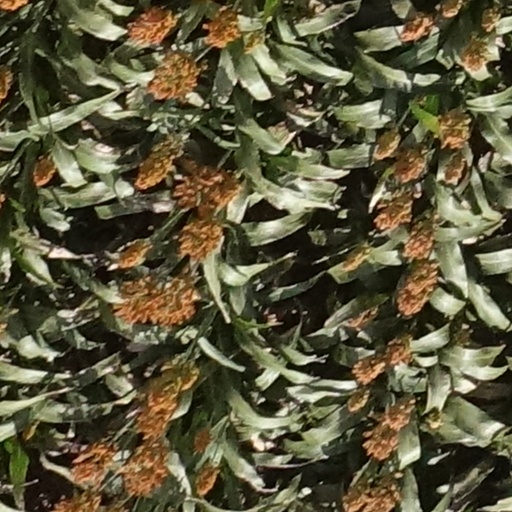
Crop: sorghum